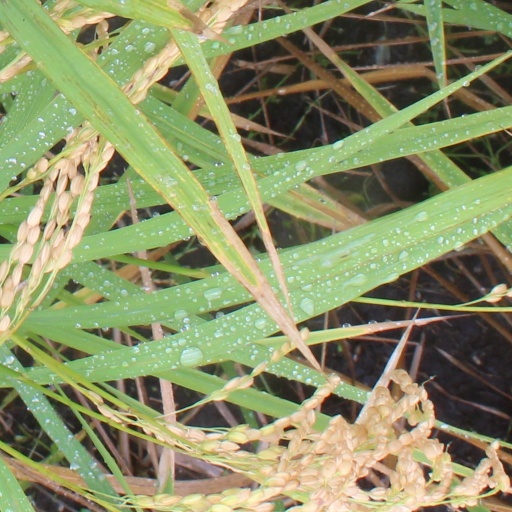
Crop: rice